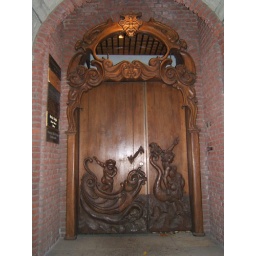
A door to a building in Hamburg